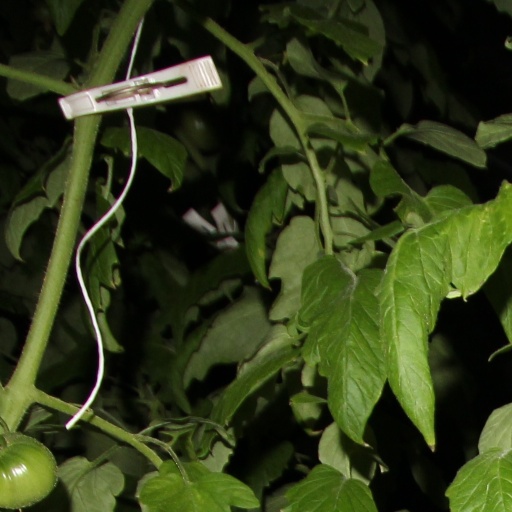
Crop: tomato